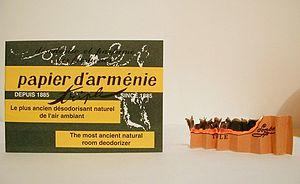
Le papier d’Arménie est un papier parfumé à la résine de benjoin du Laos. Il est généralement présenté sous la forme d'un carnet composé de trente-six lamelles prédécoupées, soit douze feuilles de trois divisions de papier sur lesquelles sont imprimés la marque, la mention triple et la signature de A. Ponsot.